Barton House (Florissant, Missouri)

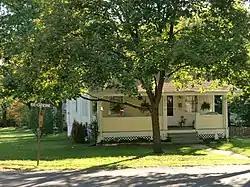

The Barton House in Florissant, Missouri is a "Missouri French" style house from 1923. It was listed on the National Register of Historic Places in 1979.